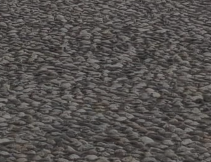
Surface type: cobblestone